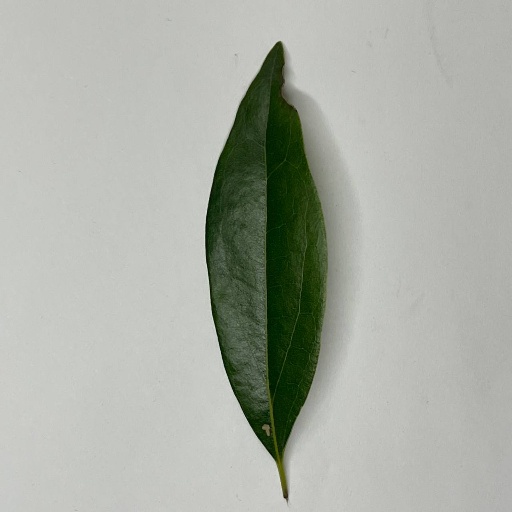
Species: Camphor
Leaf condition: Healthy Leaf